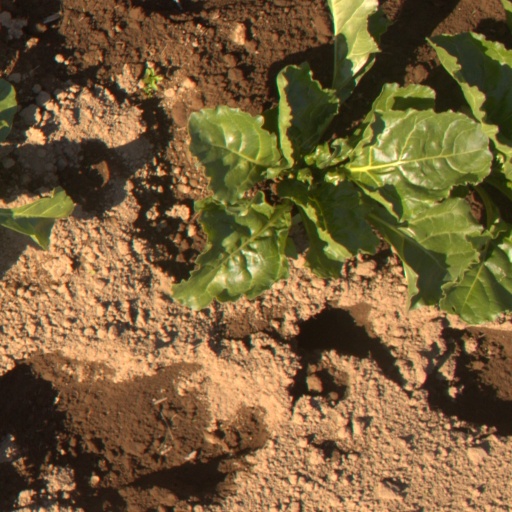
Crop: sugar beet